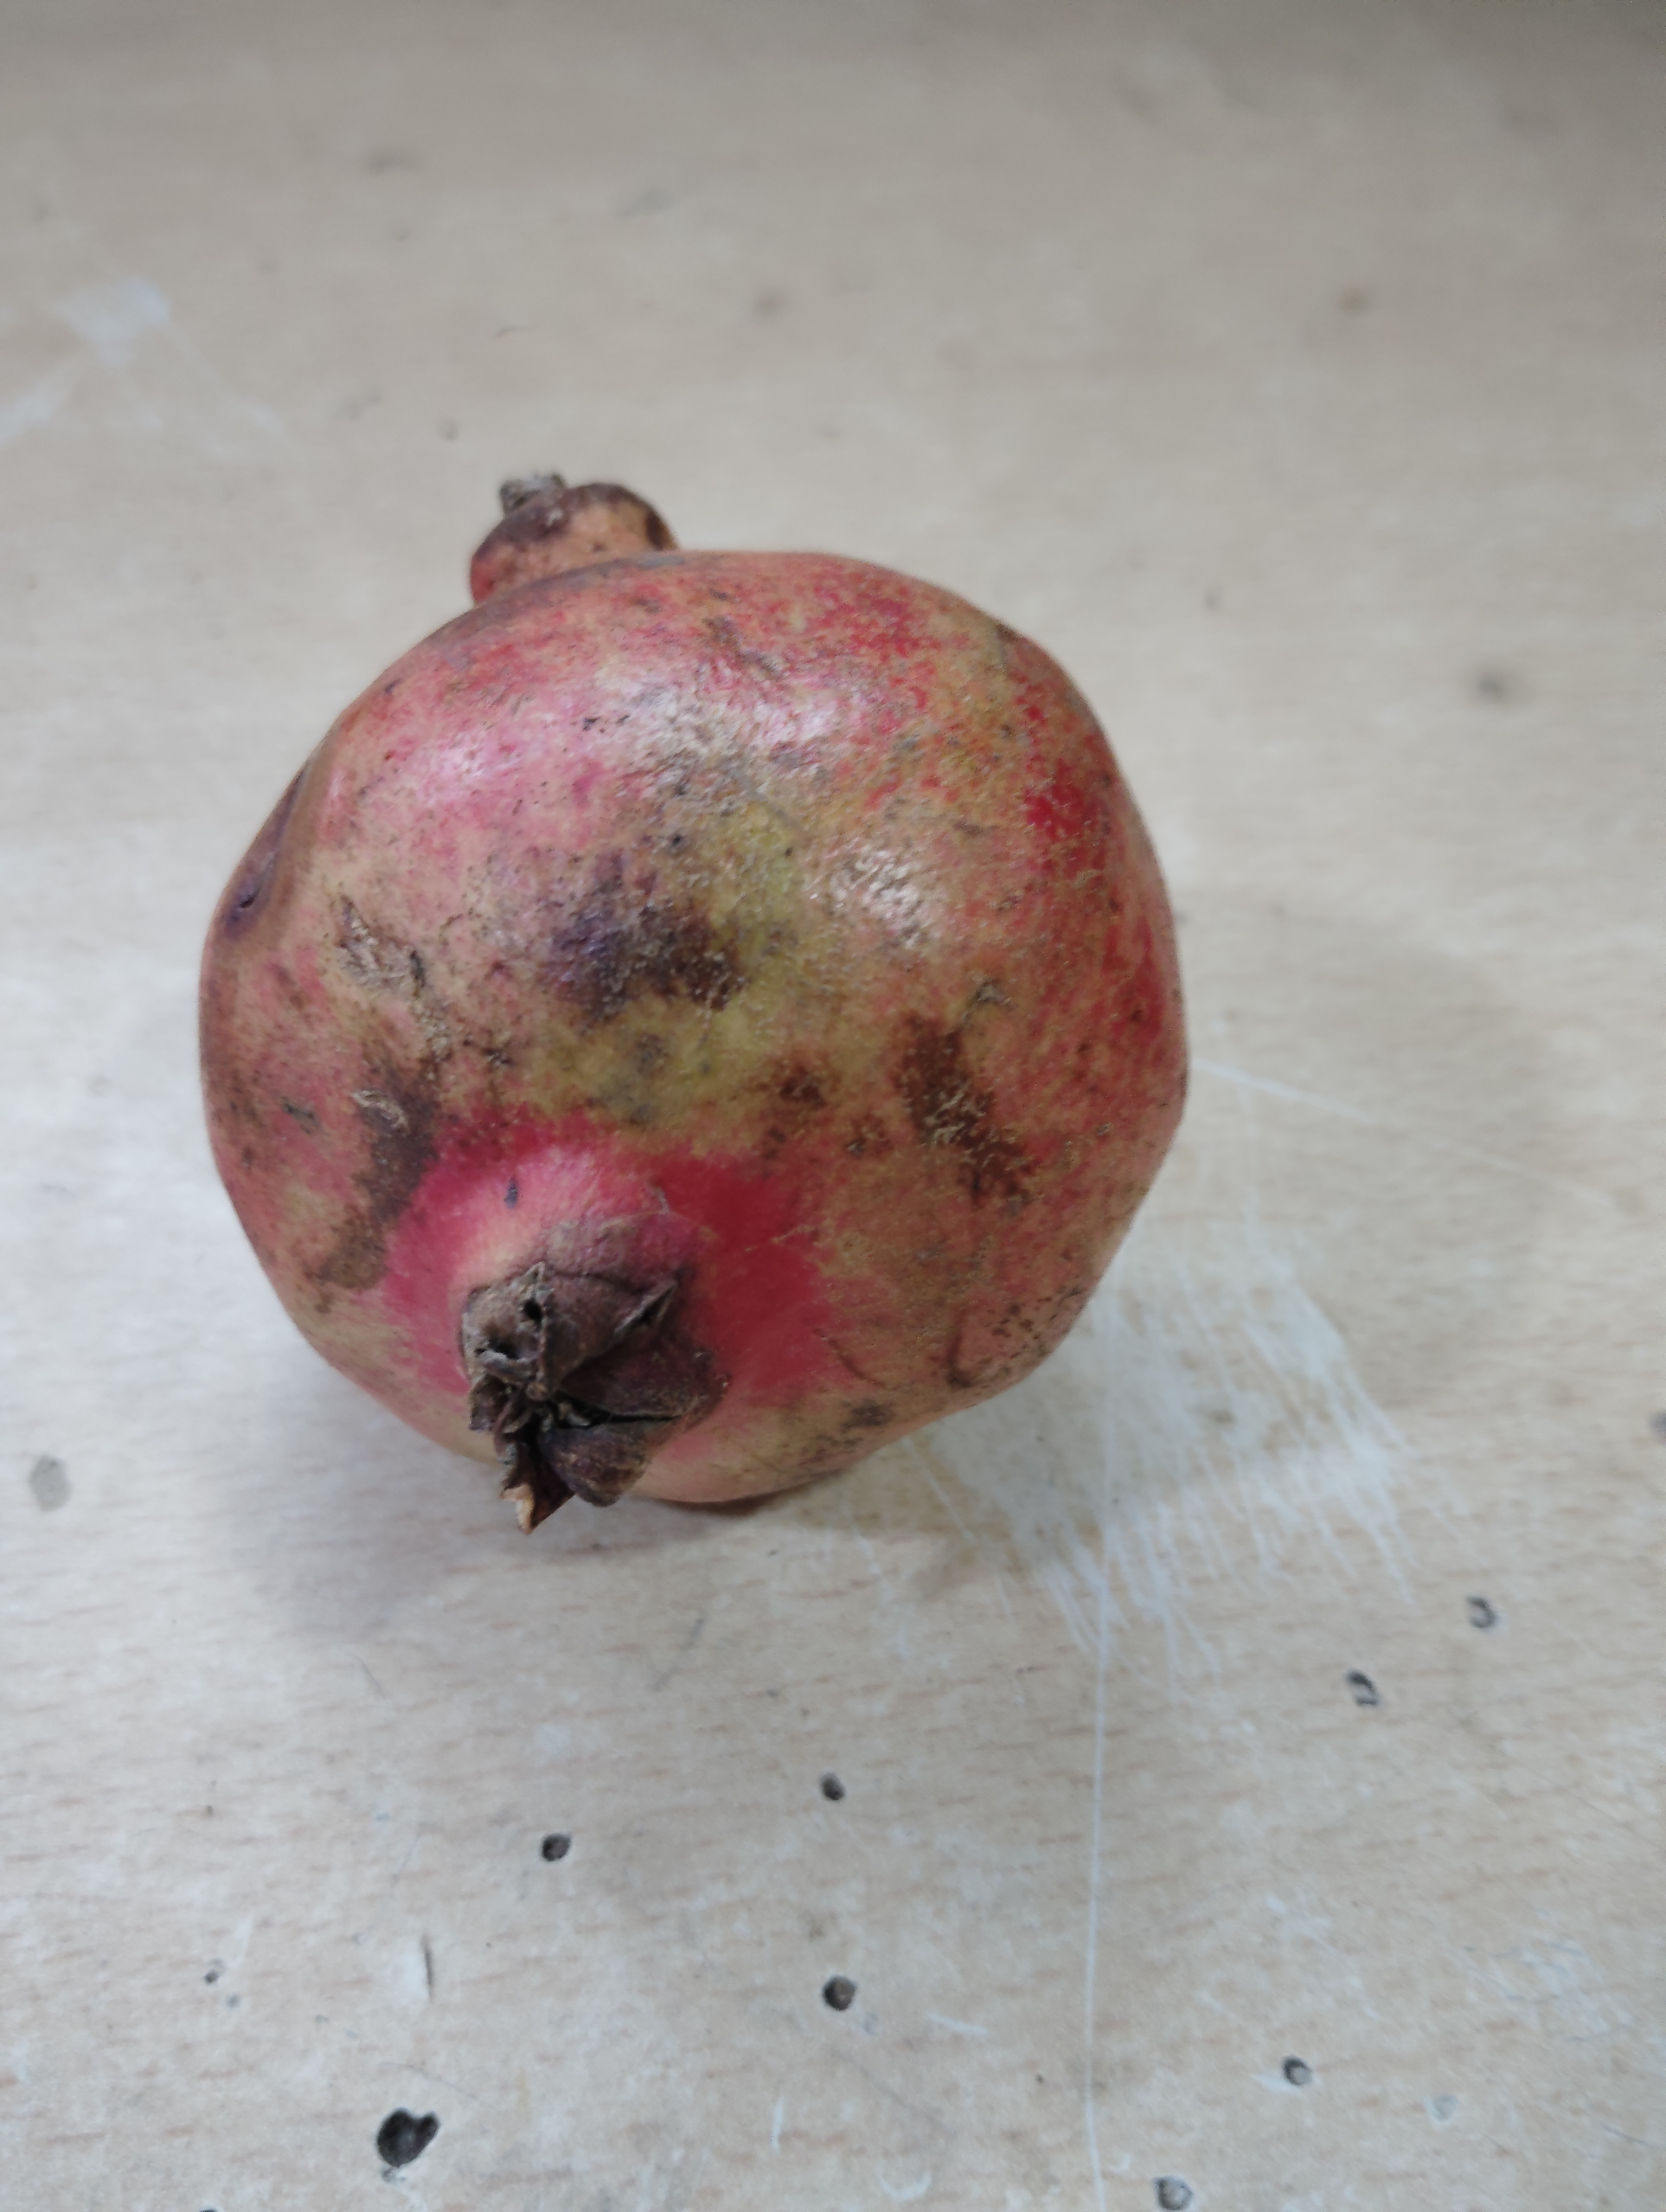
Label: No Defect